Operation Wayne Grey

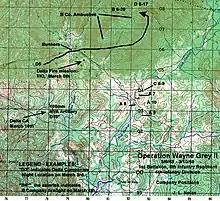
OP Wayne Grey Movements II

Operations along the Plei Trap road were conducted by A, C and D Companies, 1/8th Infantry. Beginning on 1 March, with the support of the A/7-17th Air Cavalry the 1/8th was able to locate and destroy communications, supplies and vehicles along the Plei Trap road, as well as the recapturing of two M101 howitzers captured by the PAVN.